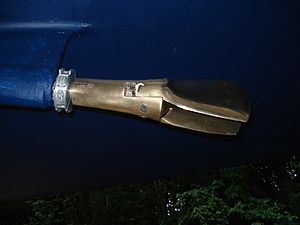
Foldepropel
Sammenfoldet Gori to-bladet foldepropel.
Foldepropel er en fællesbetegnelse for nogle propeller til sejlbåde, der under drift kan ændres således, at de minimerer modstanden i vandet under sejlads for sejl. Foldepropeller kan opdeles i tre forskellige typer, med hver sine fordele. Typerne er: Den traditionelle foldepropel, den kantstillende propel og den automatisk justerende propel.